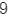
Number: 9